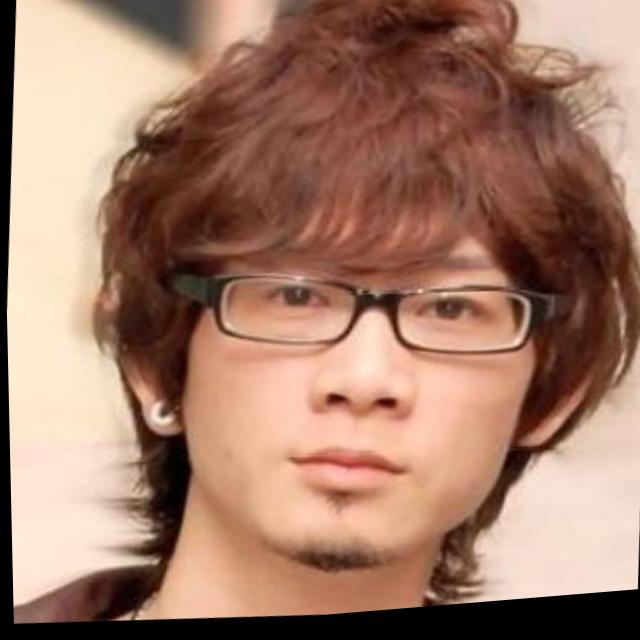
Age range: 21-44